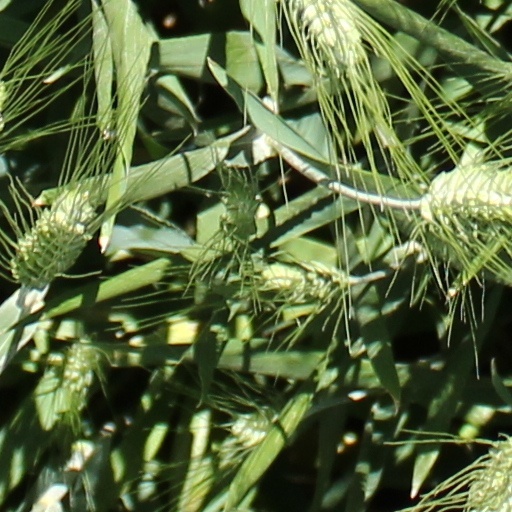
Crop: wheat